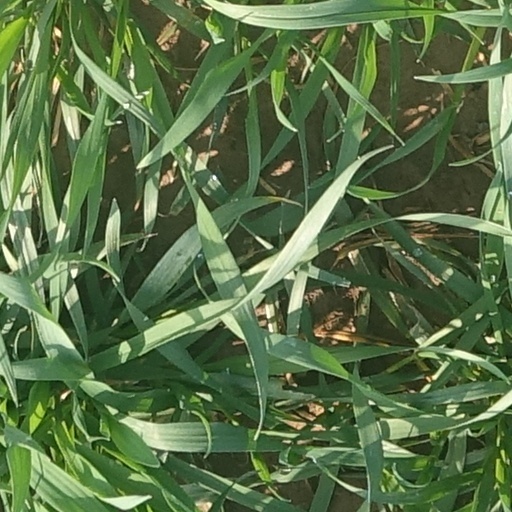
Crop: wheat